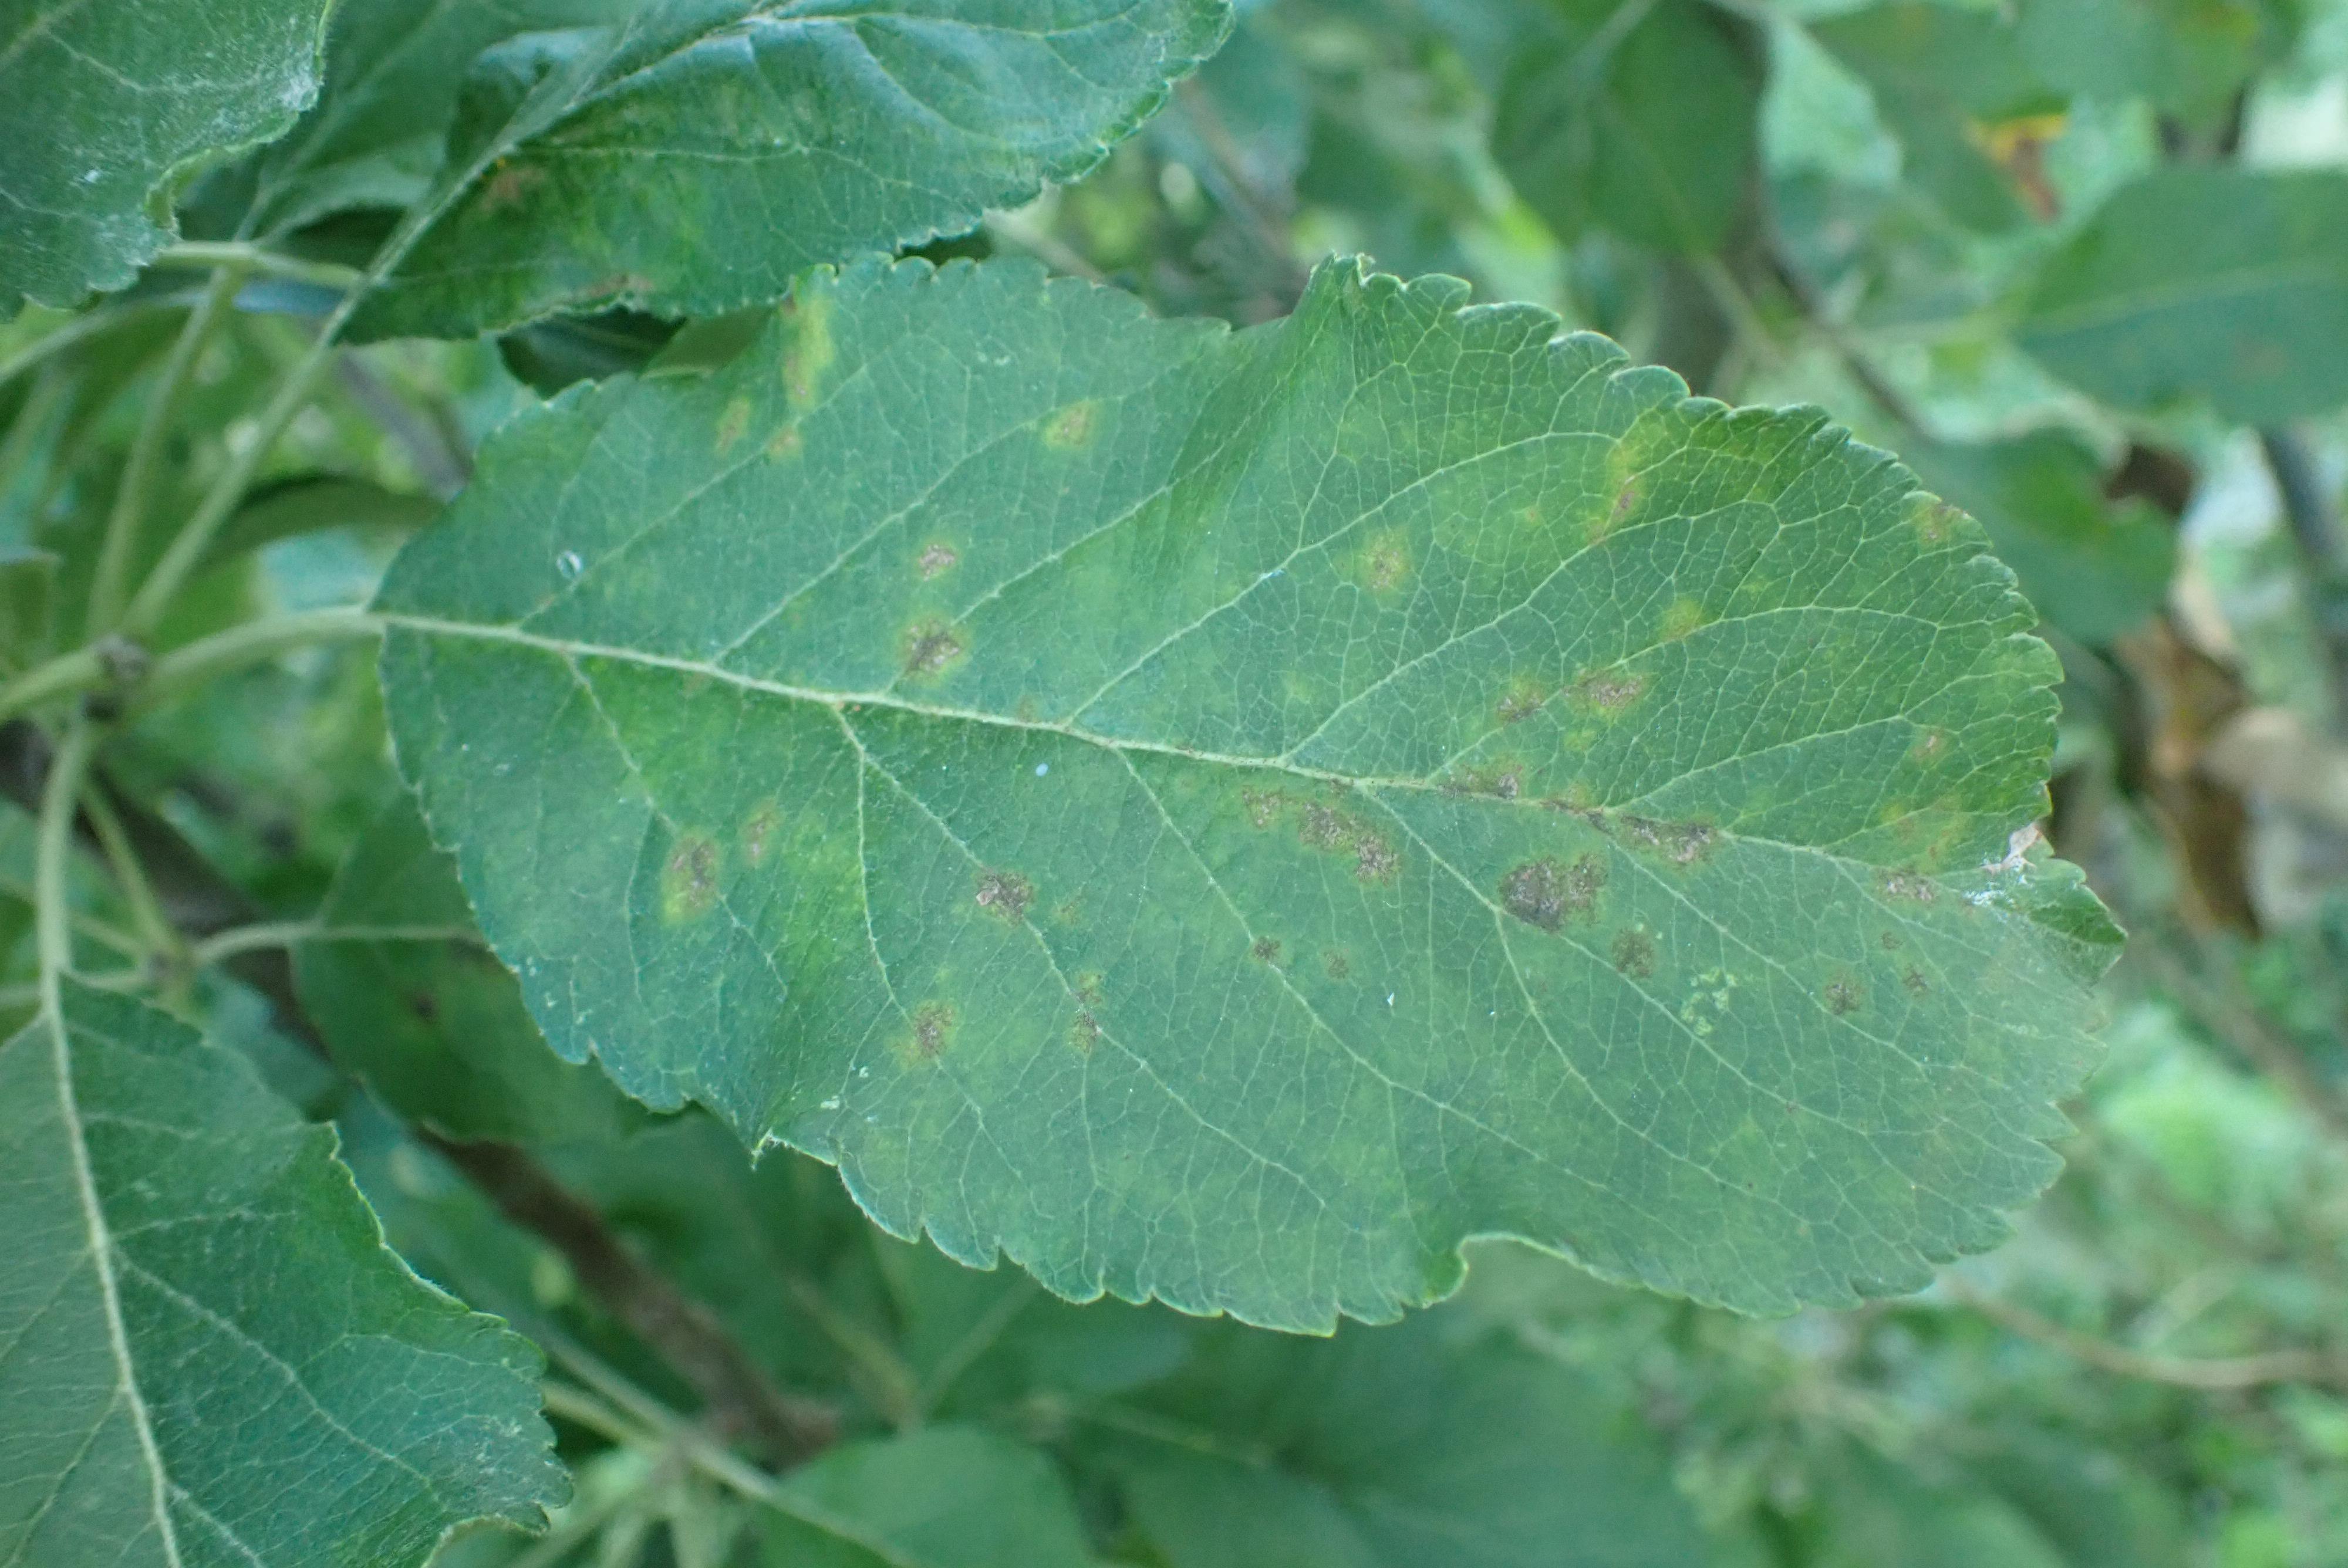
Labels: scab